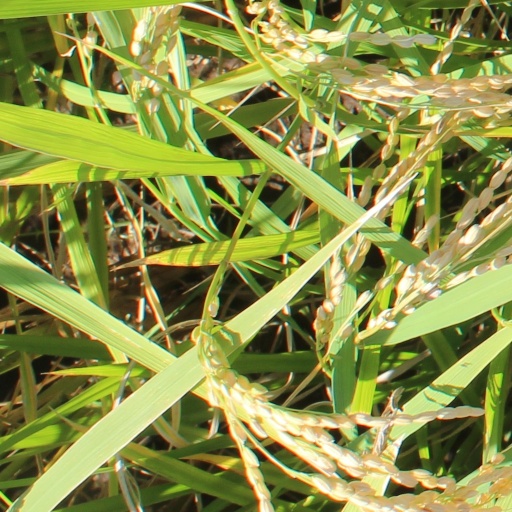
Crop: rice